Question: Please indicate a possible affordance area of swing_baseball_bat that can be used for swinging
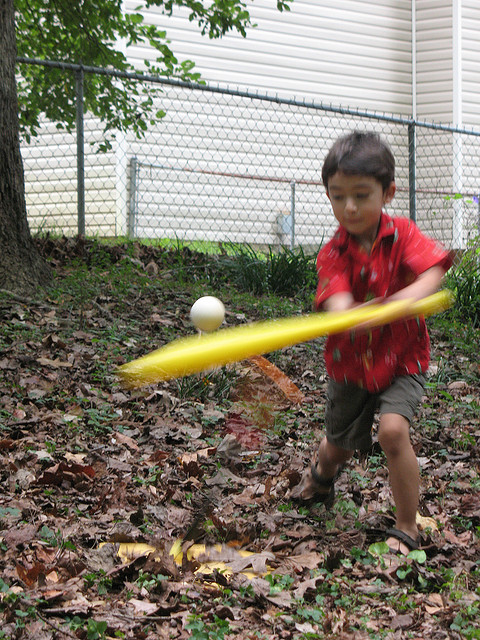
Answer: [295.087, 288.537, 456.542, 346.137]